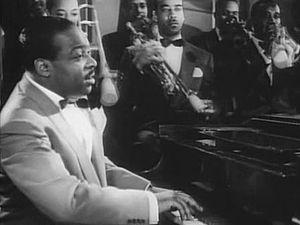
Jean-Louis Kérouac ou Jean-Louis Lebris de Kérouac dit Jack Kerouac [ ʒɑk keʁwak], né le 12 mars 1922 à Lowell dans le Massachusetts et mort le 21 octobre 1969 à St. Petersburg en Floride, est un écrivain et poète américain.
William Basie, dit Count Basie, né le 21 août 1904 et mort le 26 avril 1984, est un pianiste, organiste et chef d'orchestre de jazz. Son orchestre s'inscrit dans la tradition de Kansas City, ville-berceau du middle jazz orchestral. Il était surnommé la machine à swing.
Les Afro-Américains, sont le groupe ethnique formé par les citoyens des États-Unis d’ascendance totale ou partielle d'Afrique subsaharienne. La grande majorité des Afro-Américains sont des descendants d'esclaves déportés entre 1619 et 1810.